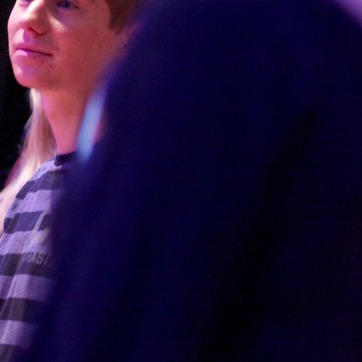
Material: fabric